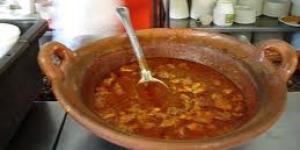
carne de puerco en rojo